Ambry

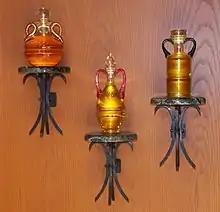
Catholic ambry containing vessels of the three holy oil: Chrism, Oil of catechumens, and the Oil of the Sick.

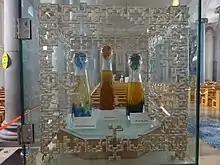
Ambry in St Mel's Cathedral, Ireland, with (left to right) the oil of catechumens, sacred chrism and oil of the sick.

In Roman Catholic usage, an ambry is traditionally in the sanctuary (the altar area) of a church or in the Baptistery, and is used to store oils used in sacraments: Oil of catechumens (indicated by the Latin letters "O.C."), Oil of the Sick ("O.I."), and Sacred Chrism ("S.C."). Former regulations required the ambry to be secured and locked, and lined and veiled with either purple cloth (in reference to the Oil of the Sick) or white (for the Sacred Chrism). The door was usually marked "O.S." or "Olea Sancta", to indicate the contents. Such regulations are now relaxed, so while many churches continue to use such an ambry, the oils are stored and even displayed in other ways.